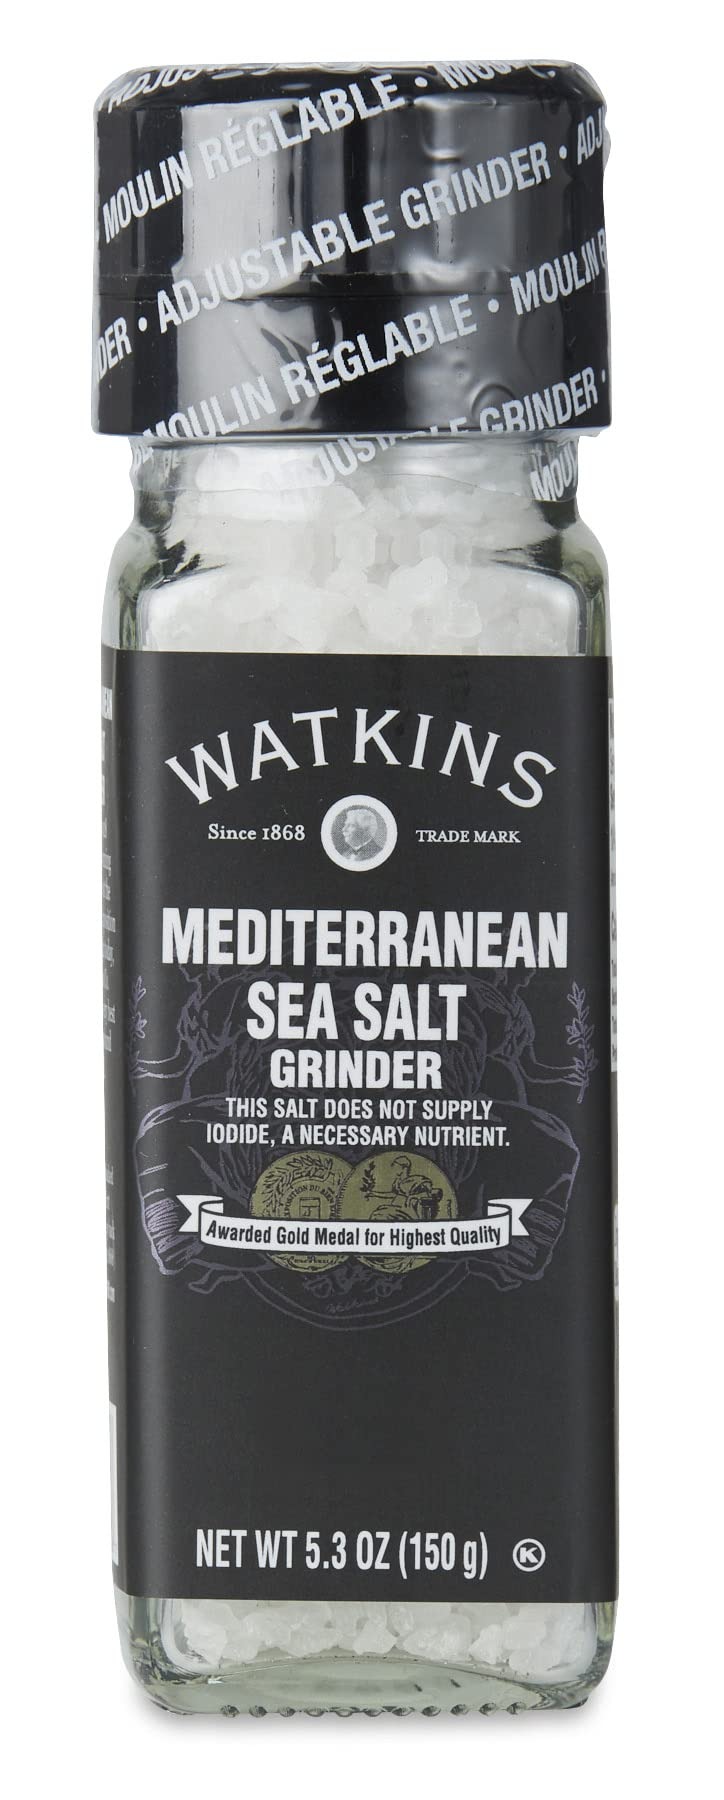
Item Name: Watkins Mediterranean Sea Salt Grinder, 5.3 Oz
Bullet Point 1: Superior quality, gourmet spices and herbs
Bullet Point 2: Gluten Free, Kosher
Bullet Point 3: Bpa Free
Bullet Point 4: Packed in the USA
Bullet Point 5: Non-gmo Project Verified
Value: 5.3
Unit: Ounce

Price: 12.99